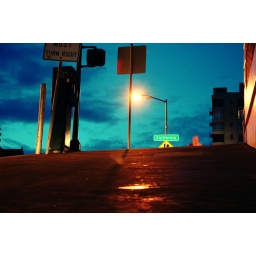
walking up the hill in san fran